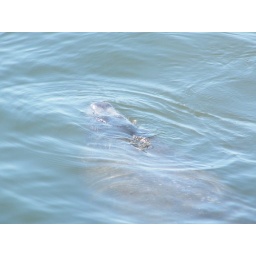
water flowing around swimming manatee